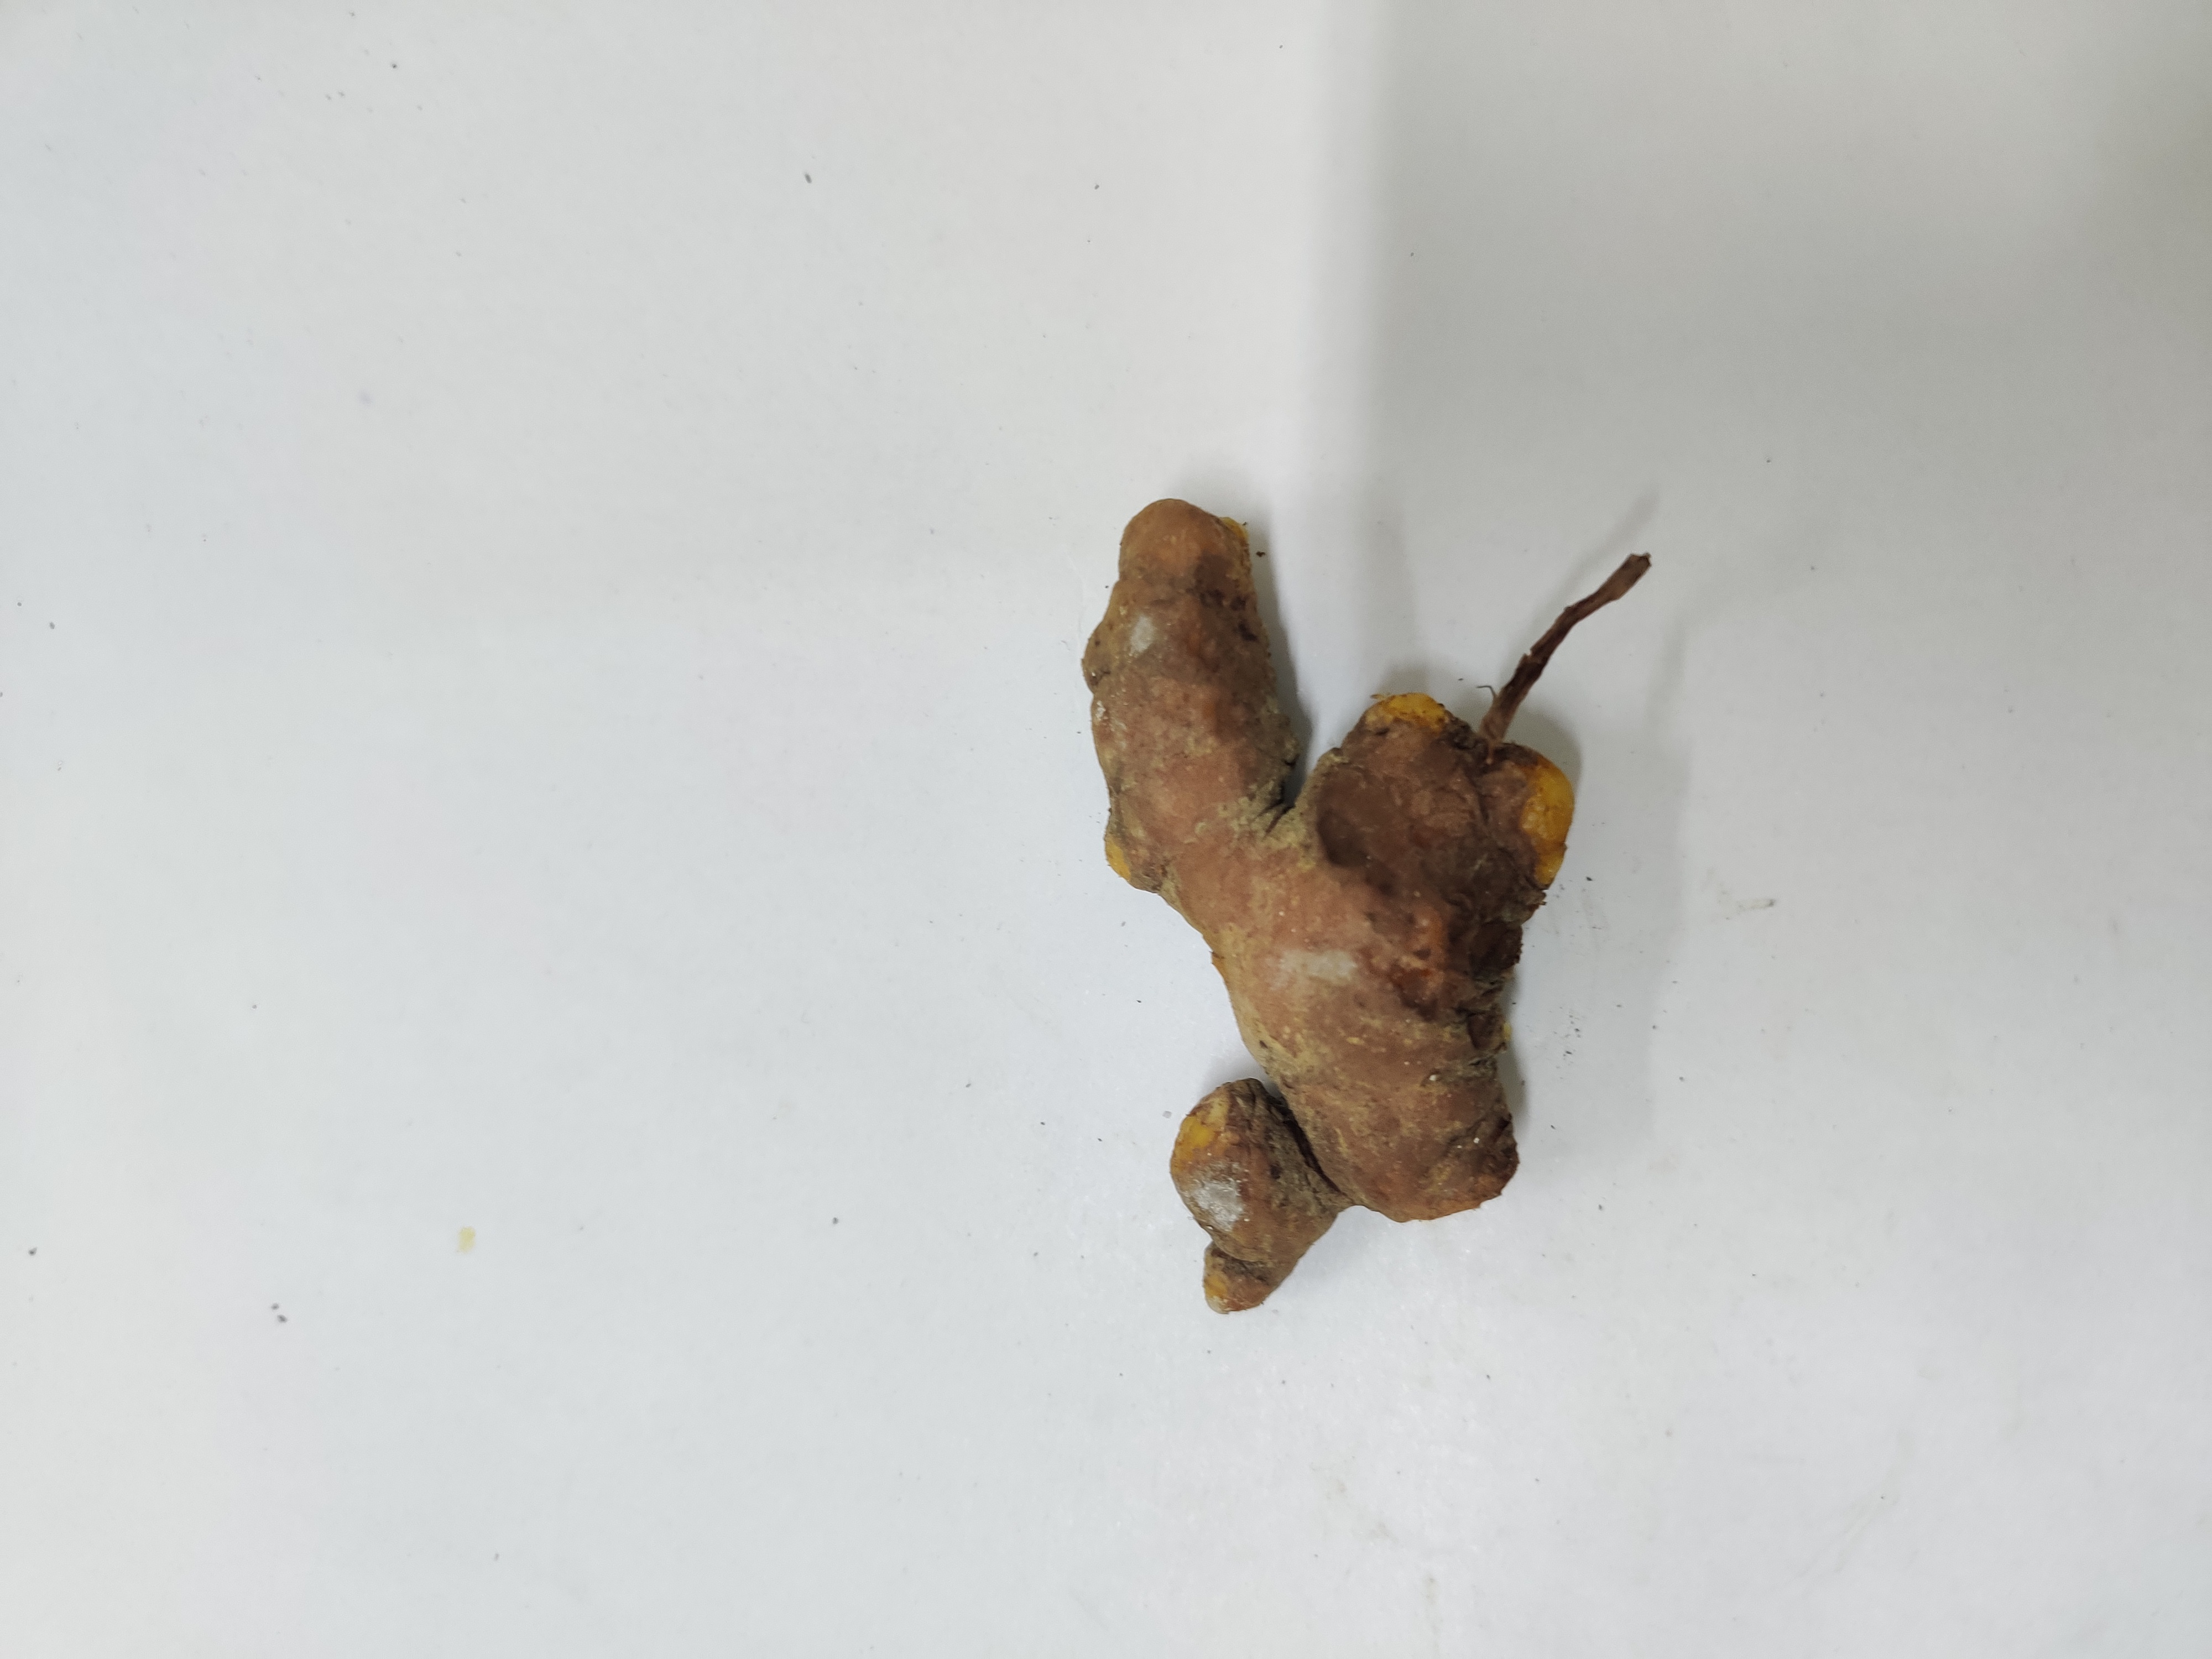
Crop: Turmeric
Condition: Damaged